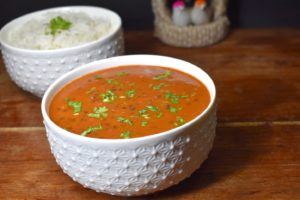
Dish: dal_makhani